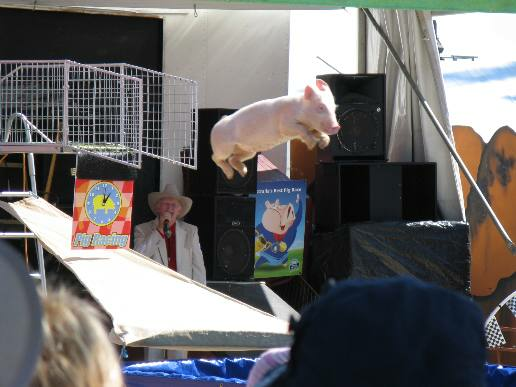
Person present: No